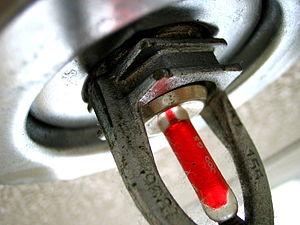
Une installation fixe d'extinction automatique à eau nommée aussi sprinkler est un appareil d'extinction fonctionnant seul en cas de chaleur excessive dans un local ou un site à protéger lors d’un incendie. Ce système est mis en réseau au-dessus de la zone à protéger et comporte trois éléments constitutionnels : des têtes extinctrices vissées sur des canalisations, le tout relié à un poste de contrôle qui régule l'arrivée de l'eau.